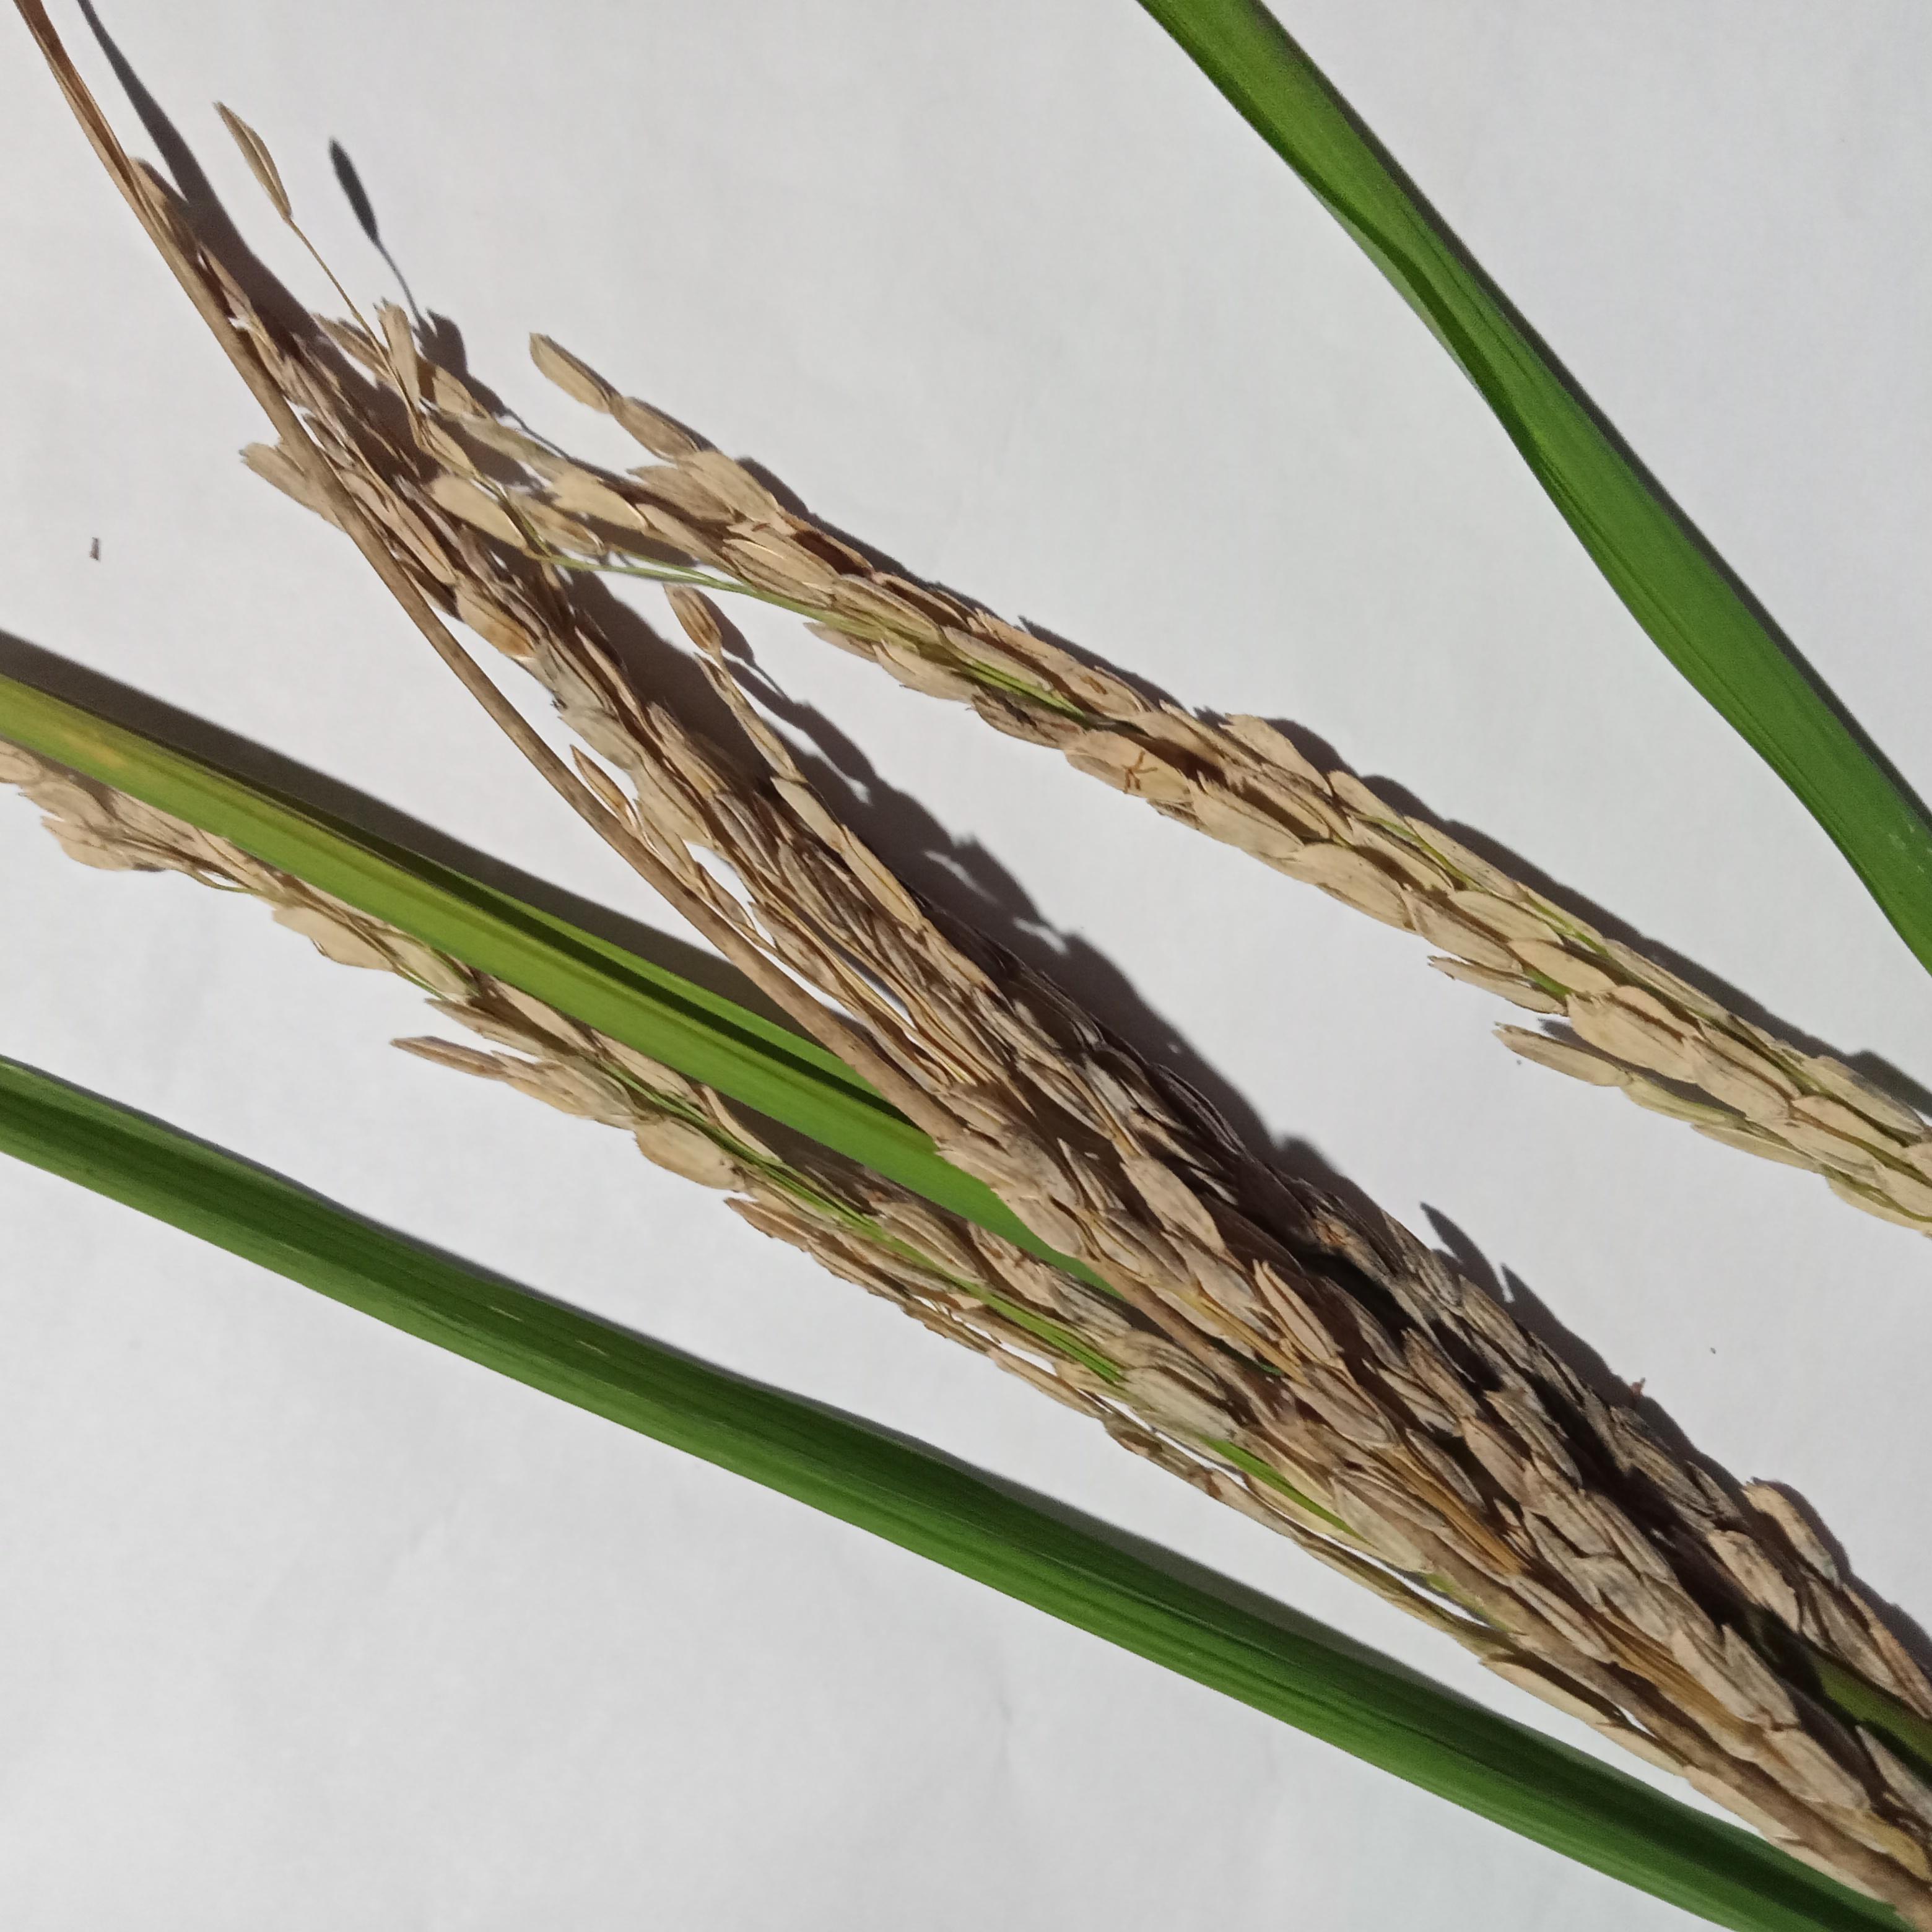
Label: Rice___Neck_Blast